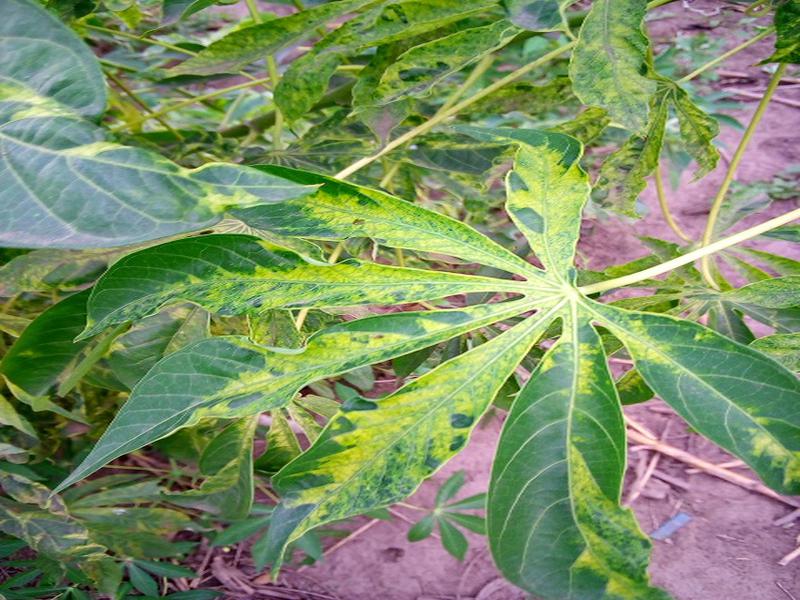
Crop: cassava
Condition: mosaic_disease